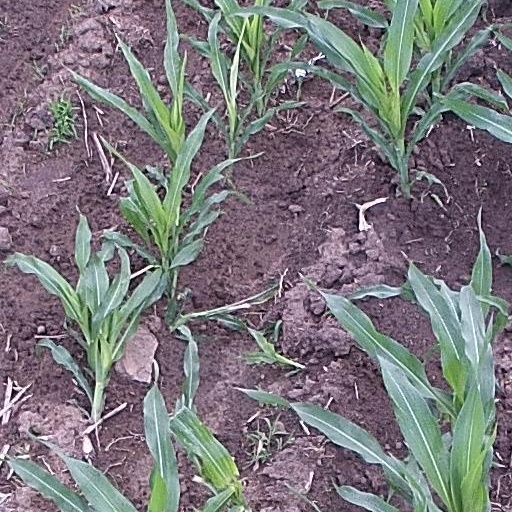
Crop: maize; corn